Edenton Tea Party

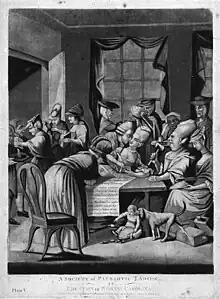
"A Society of Patriotic Ladies, at Edenton in North Carolina"-Published March 25, 1775 by London printers R. Sayer & J. Bennett, and attributed to engraver and political satirist Phillip Dawe.

This statement was signed by the 51 women: Abigail Charlton, F. Johnstone, Margaret Cathcart, Anne Johnstone, Margaret Pearson, Penelope Dawson, Jean Blair, Grace Clayton, Frances Hall, Mary Jones, Anne Hall, Rebecca Bondfield, Sarah Littlejohn, Penelope Barker, Elizabeth P. Ormond, M. Payne, Elizabeth Johnston, Mary Bonner, Lydia Bonner, Sarah Howe, Lydia Bennet, Marion Wells, Anne Anderson, Sarah Mathews, Anne Haughton, Elizabeth Beasley, Mary Blount, Elizabeth Creacy, Elizabeth Patterson, Jane Wellwood, Mary Woolard, Sarah Beasley, Susannah Vail, Elizabeth Vail, Elizabeth Vail, Mary Creacy, Mary Creacy, Ruth Benbury, Sarah Howcutt, Sarah Hoskins, Mary Littledle, Sarah Valentine, Elizabeth Crickett, Elizabeth Green, Mary Ramsey, Anne Horniblow, Mary Hunter, Tresia Cunningham, Elizabeth Roberts, Elizabeth Roberts, Elizabeth Roberts.